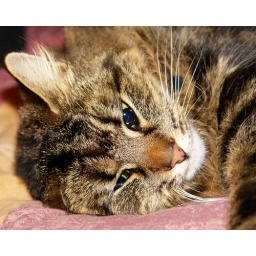
Our cat decided to wake up while I was by my bed .Eyes open up for a satisfactory shot